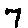
Label: 7